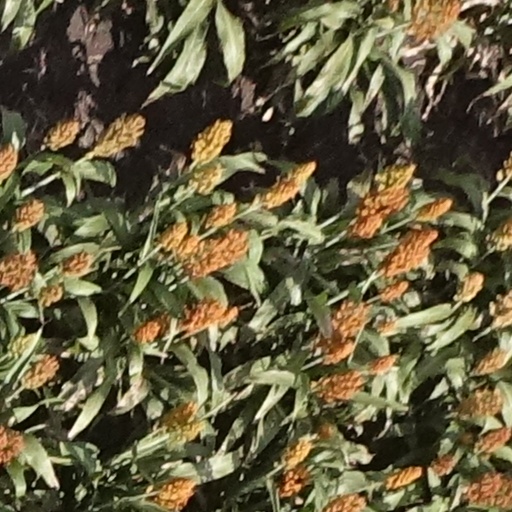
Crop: sorghum